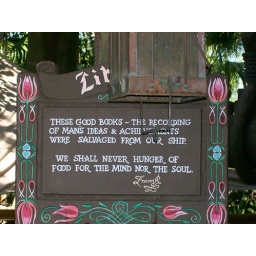
Great sign in the Swiss Family Robinson tree house.